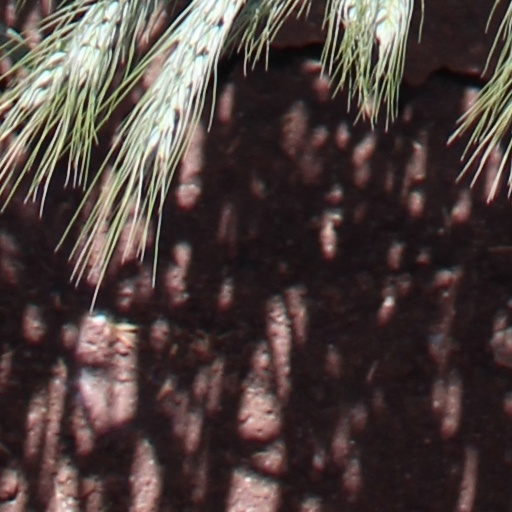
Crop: wheat